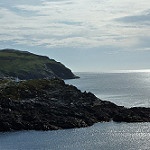
Label: sea